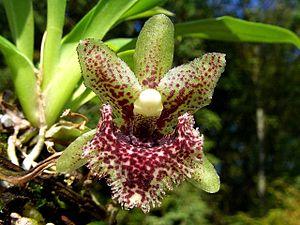
Kefersteinia est un genre d'orchidées épiphytes sympodiales que l'on trouve dans les forêts humides tropicales du Panamá, de l'Équateur, de Colombie, du Venezuela et du Pérou, à une altitude comprise entre 1 100 et 1 400 mètres. Ce genre comprend 68 espèces, dont l'espèce type est Kefersteinia graminea Rchb.f.